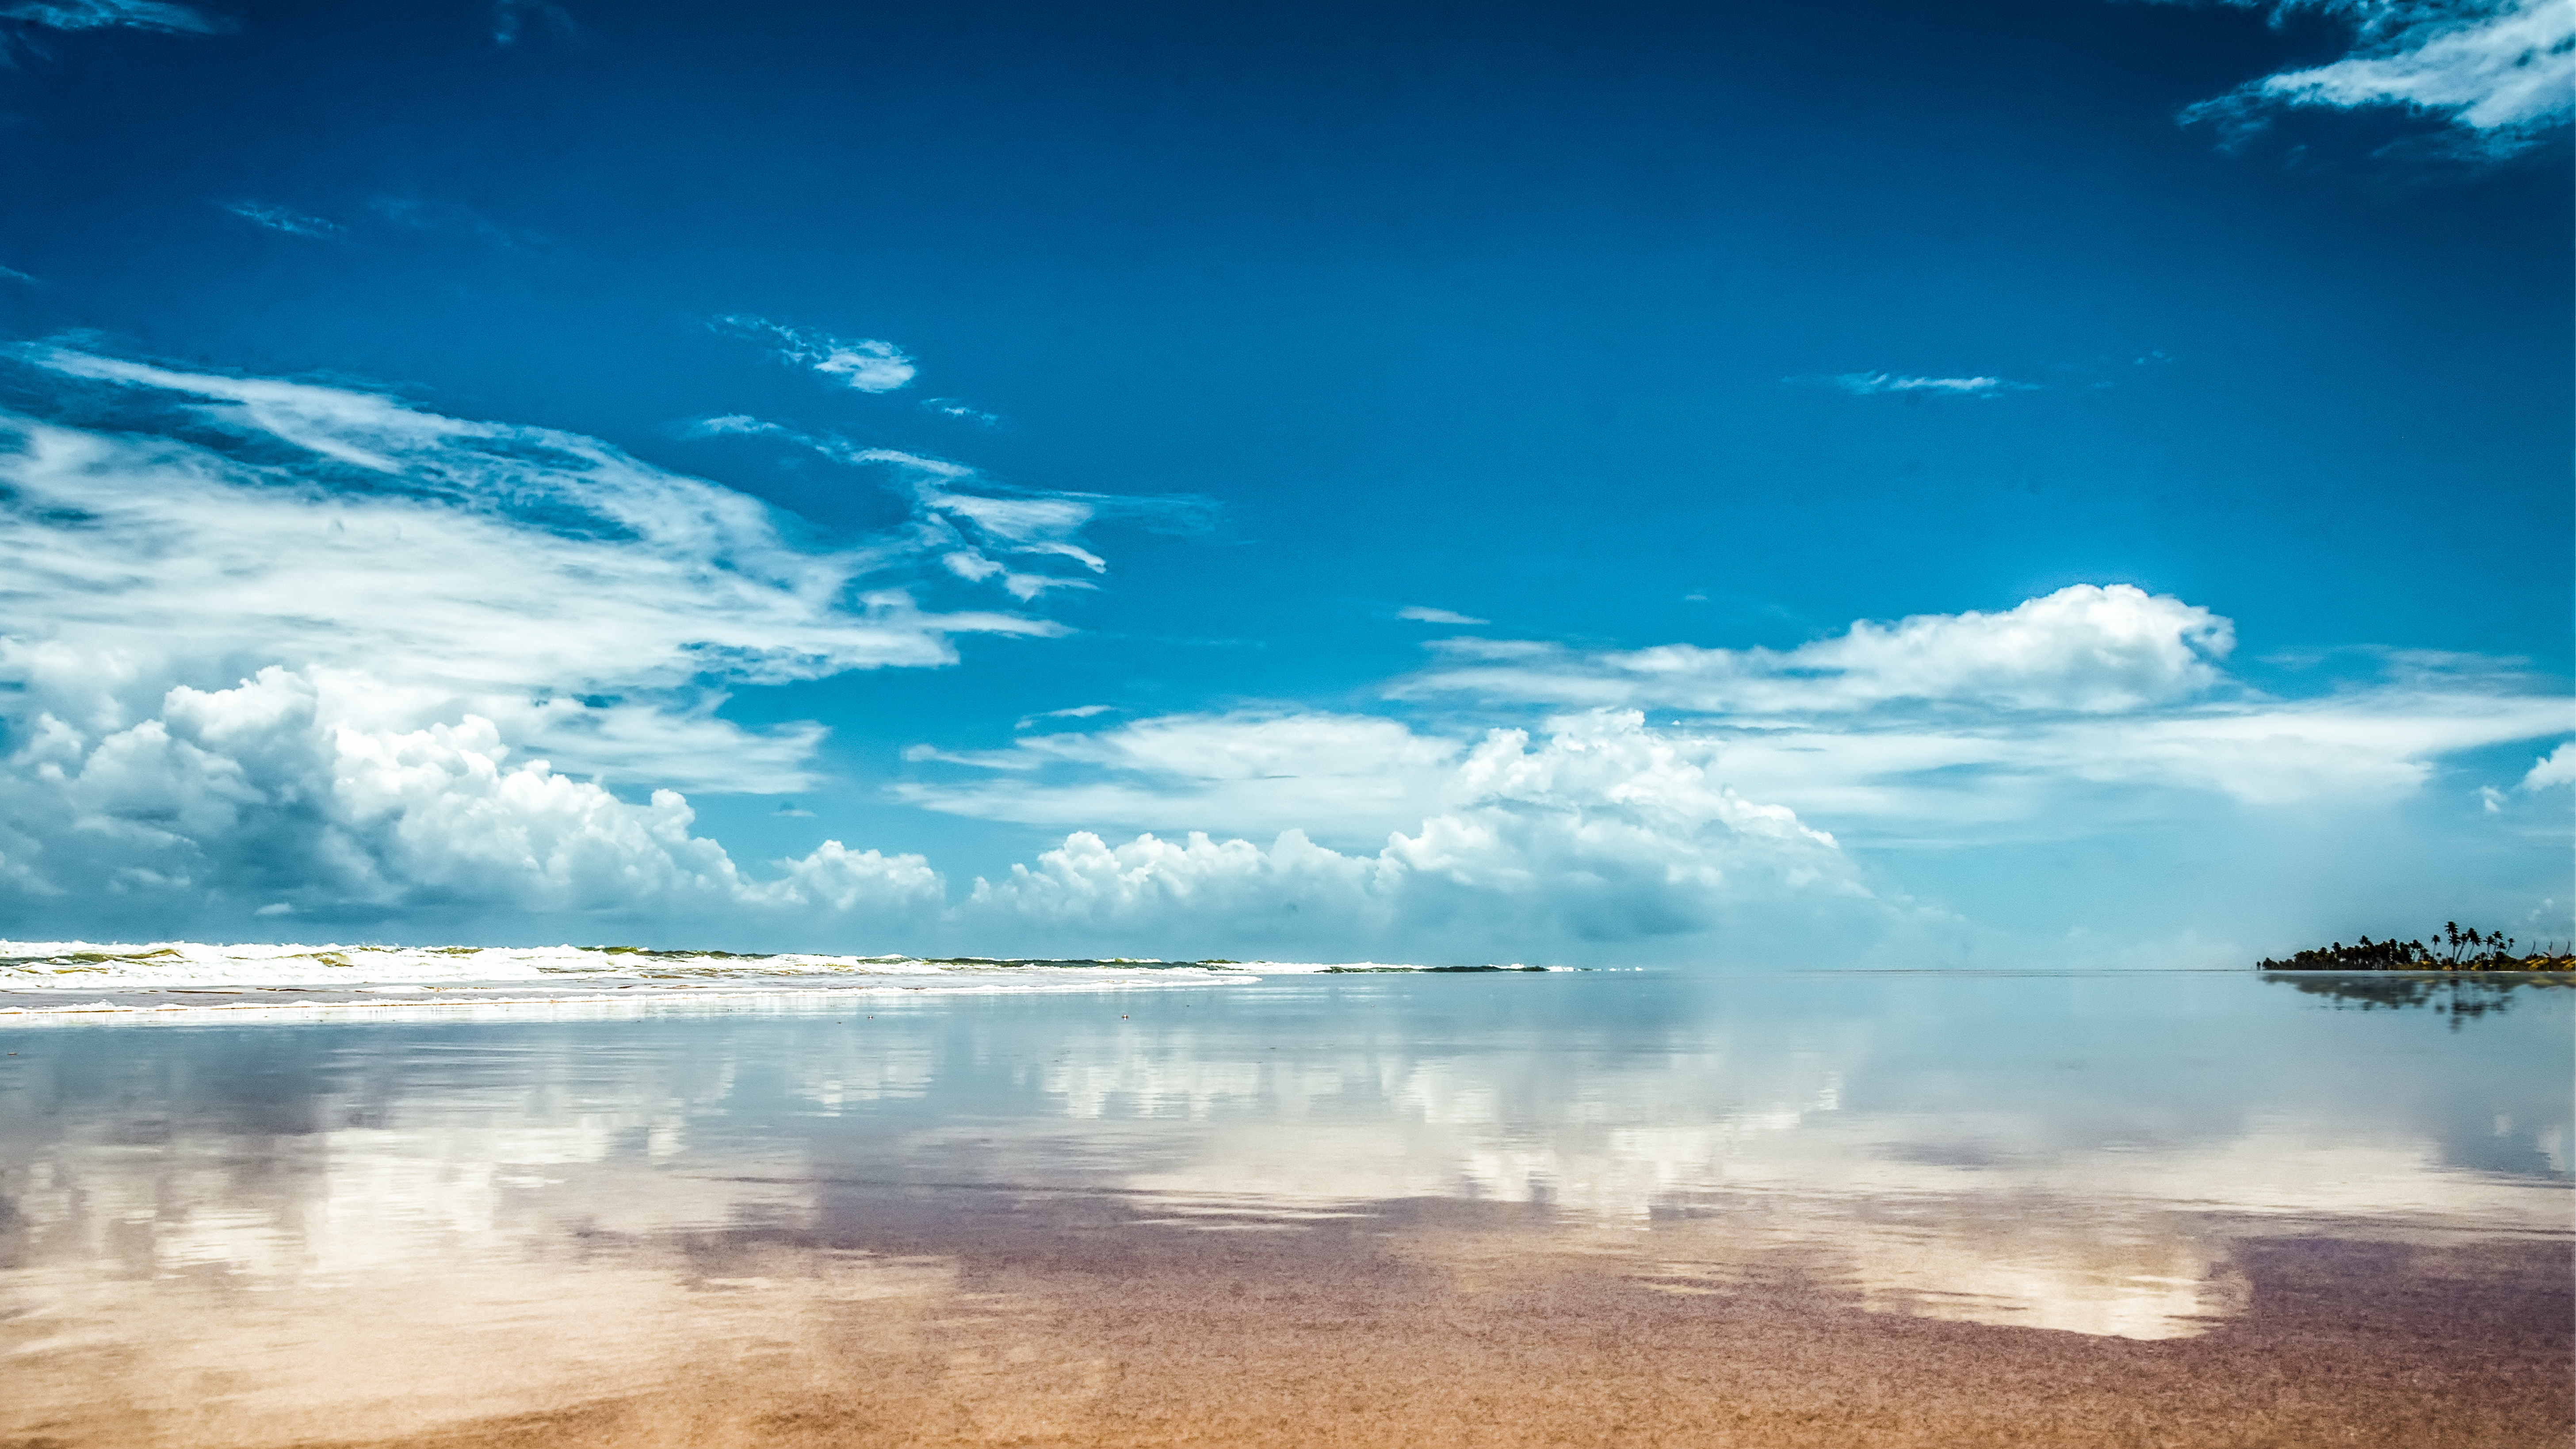
blue, sky, beach, mirror, landscape, cloud, nature, natural landscape, water, daytime, sea, ocean, reflection, atmosphere, horizon, calm, water resources, shore, cumulus, summer, coast, sunlight, meteorological phenomenon, wave, wind wave, space, world, plain, lake